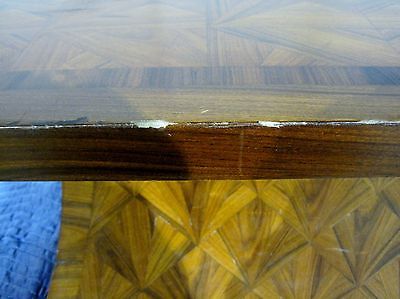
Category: table